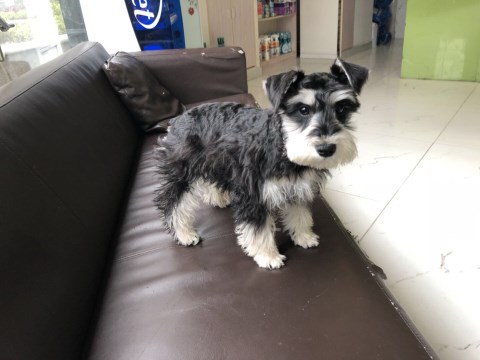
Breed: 2342-n000102-miniature_schnauzer